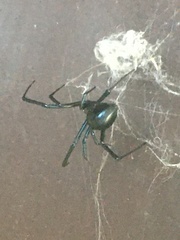
Species: Lactrodectus_hesperus